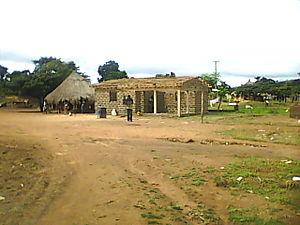
Construction d'un magasin à Gbogolo
Gbogolo est une localité du centre de la Côte d'Ivoire et appartenant au département de Séguéla, Région du Worodougou. La localité de Gbogolo est un chef-lieu de communes dans le canton Tiéma. Le canton Tiéma comprend treize villages dans la sous-préfecture de Massala.